HMAS Australia (D84)

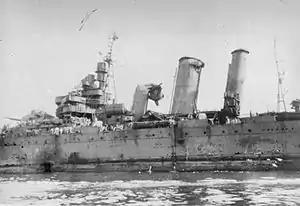
"Australia" in January 1945 showing accumulated damage from kamikaze attacks

At the start of 1945, "Australia" and the ships under her command were absorbed into Task Group 77.2, the escort and fire support force for the invasion of Lingayen Gulf. "Australia" brought up the rear of the Task Group when it sailed from Leyte on the morning of 3 January, and was to be tasked with providing fire support for the landings at San Fabian. Numerous kamikaze attacks were attempted on the invasion force as it sailed to Lingayen Gulf; "Australia" was struck portside amidships at 17:35 on 5 January. 25 were killed and 30 were wounded (officer casualties numbered 3 and 1 respectively), mostly from the gun crews of the port-side secondary and anti-aircraft guns, but the physical damage was not considered severe enough to withdraw her from the operation. The ships reached the gulf early on 6 January, and by 11:00, "Australia" had commenced pre-landing bombardment. A second kamikaze rammed the cruiser at 17:34 between the starboard 4-inch guns, killing 14 and wounding 26. The casualties again consisted primarily of gun crews, and after this point, there were only enough trained personnel to man one 4-inch gun on each side of the cruiser. Another aircraft attempted to ram "Australia" at 18:28, but this was shot down by , itself damaged by kamikaze strikes during the day, before it could strike. "Australia", assigned to a counter-battery role, saw little activity during 7 January. The next day, she was attacked twice by kamikazes in quick succession: at 07:20, a twin-engine bomber hit the water from the cruiser and skidded to connect with the ship's port flank, then a second aircraft attacked at 07:39, again shot down just before it hit the port side at the waterline. A bomb carried by the second attacker opened a hole in the hull, causing a 5-degree list, but despite the explosion and a large quantity of debris and shrapnel, casualties were limited to a few cases of shock, and "Australia" was able to carry out the day's assigned bombardments. The landing force arrived on 9 January, and at 08:30, the cruiser began shelling targets in preparation for the amphibious assault. At 13:11, the fifth suicide aircraft to hit "Australia" during the operation struck; although it intended to take out the cruiser's bridge, the aircraft hit a mast strut and the forward exhaust funnel, and fell overboard. Although there were no casualties, the crash damaged the funnel, radar, and wireless systems, and the decision was made to withdraw the cruiser for repairs.